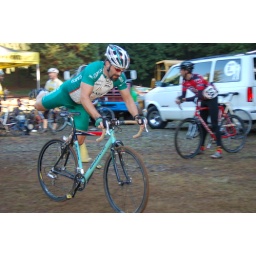
Getting back on the bike after jumping over a series of hurdles does take some practice getting it right.